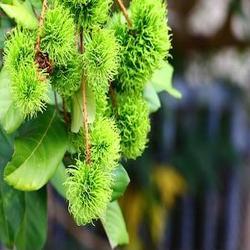
Label: Rambutan